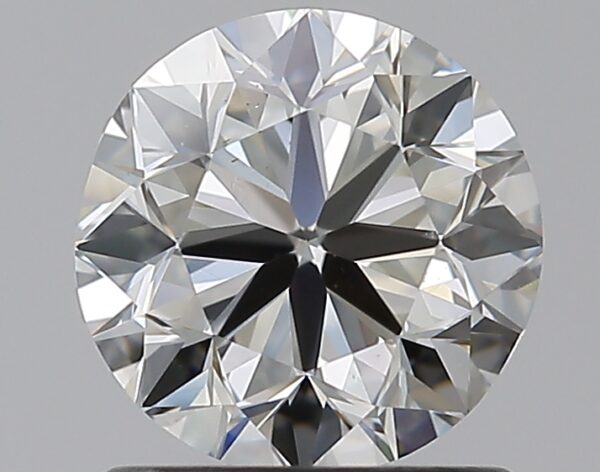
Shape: round
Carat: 1
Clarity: VS1
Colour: I
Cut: VG
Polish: EX
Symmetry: VG
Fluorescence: N
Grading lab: GIA
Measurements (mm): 6.18 x 6.26 x 3.99